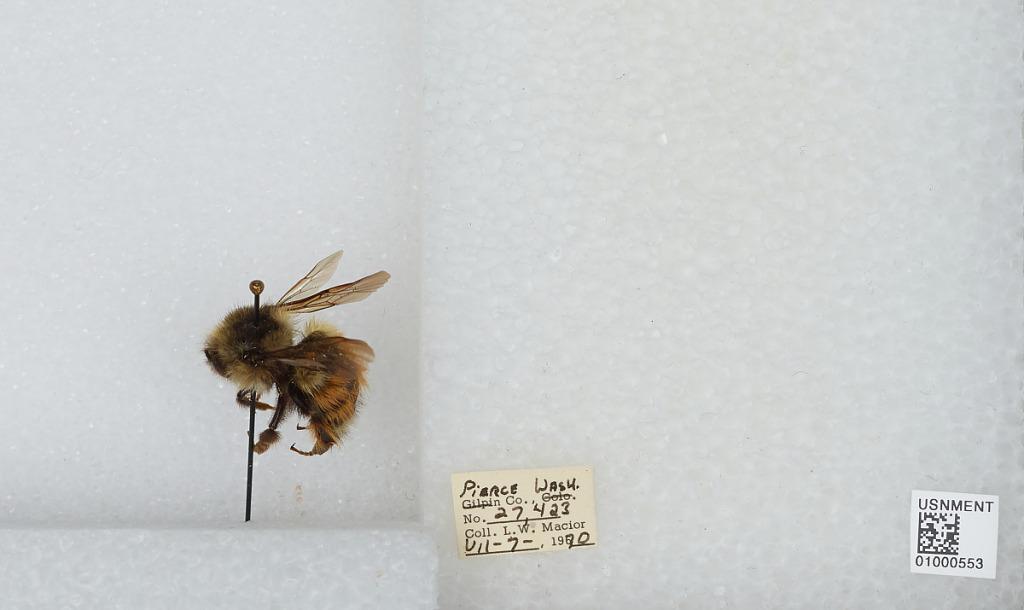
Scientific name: Bombus (Pyrobombus) melanopygus Nylander
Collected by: L. Macior
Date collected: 1970-7-7
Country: United States
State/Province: Washington
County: Pierce
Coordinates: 47.05, -122.12